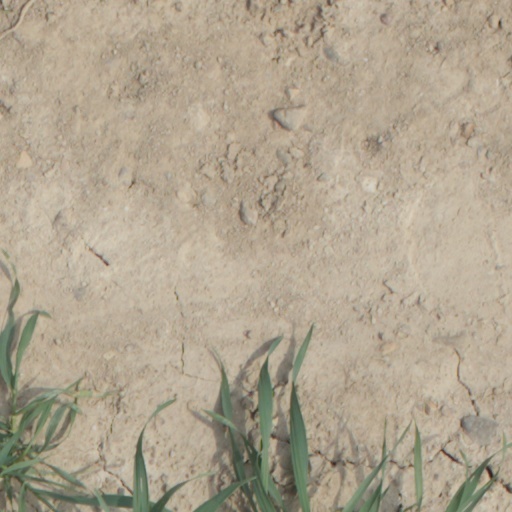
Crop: wheat